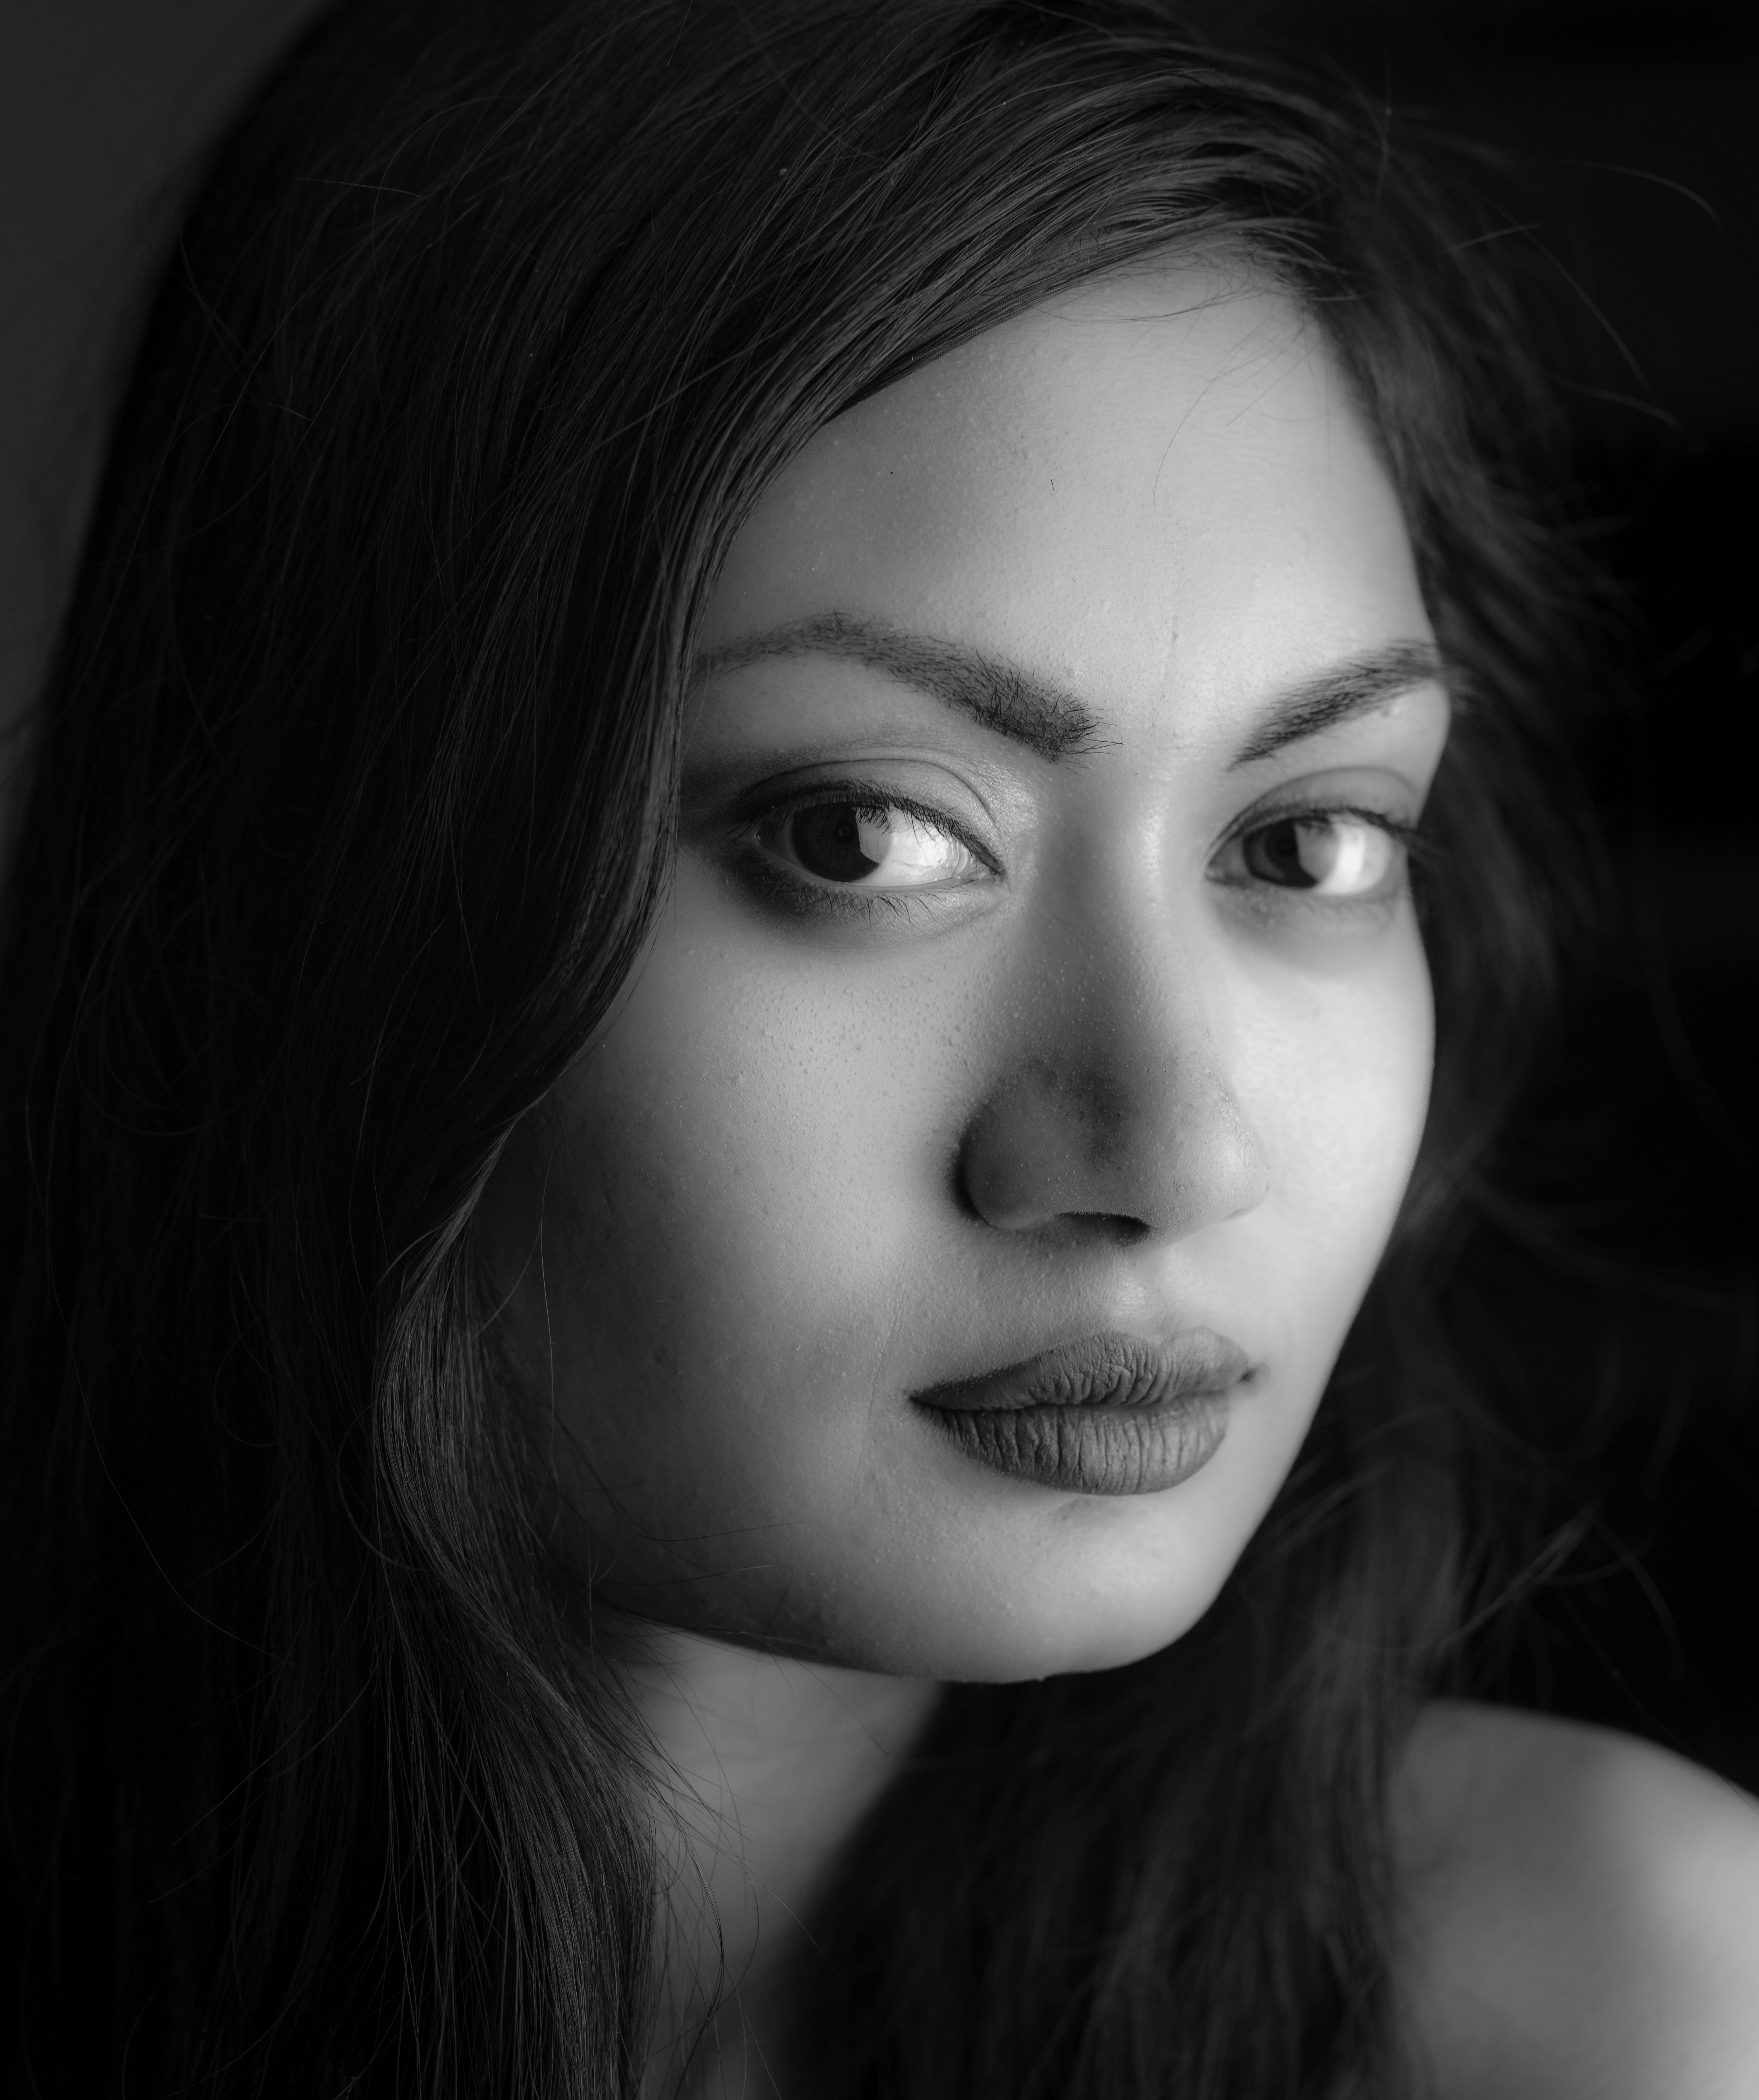
black and white, girl, woman, hair, white, photography, portrait, model, black, monochrome, facial expression, smile, long hair, close up, blackandwhite, face, nose, eye, head, skin, beauty, organ, pentax645z, 645z, beautifulwoman, photo shoot, brown hair, monochrome photography, portrait photography